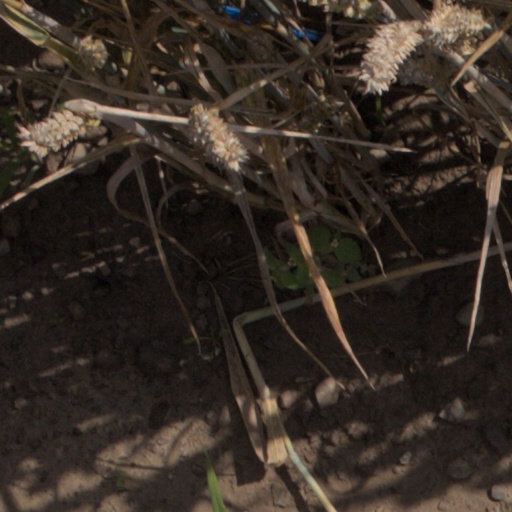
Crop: wheat